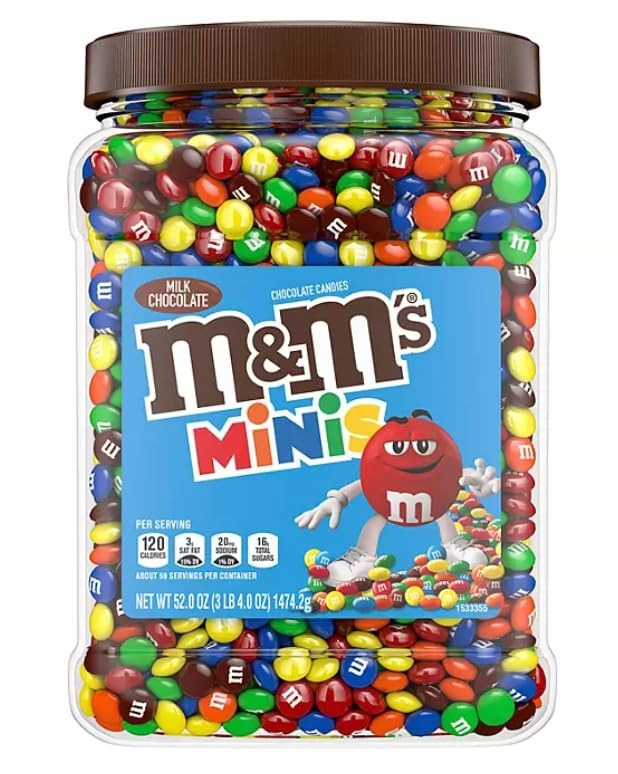
Item Name: M&M Bulk Chocolate Candy Variety Packs (Bucket)
Bullet Point 1: Milk Chocolate Candy: Contains milk chocolate pieces in a resealable jar
Bullet Point 2: Bulk Candy Supply: 52 ounce jar contains enough chocolate for sharing
Bullet Point 3: Occasion Treats: Perfect for birthdays, Christmas, or any celebration
Bullet Point 4: Generic Brand: Comes from a trusted generic brand
Bullet Point 5: Allergen Information: Made with milk, soy, and lactose
Value: 52.0
Unit: Ounce

Price: 16.49